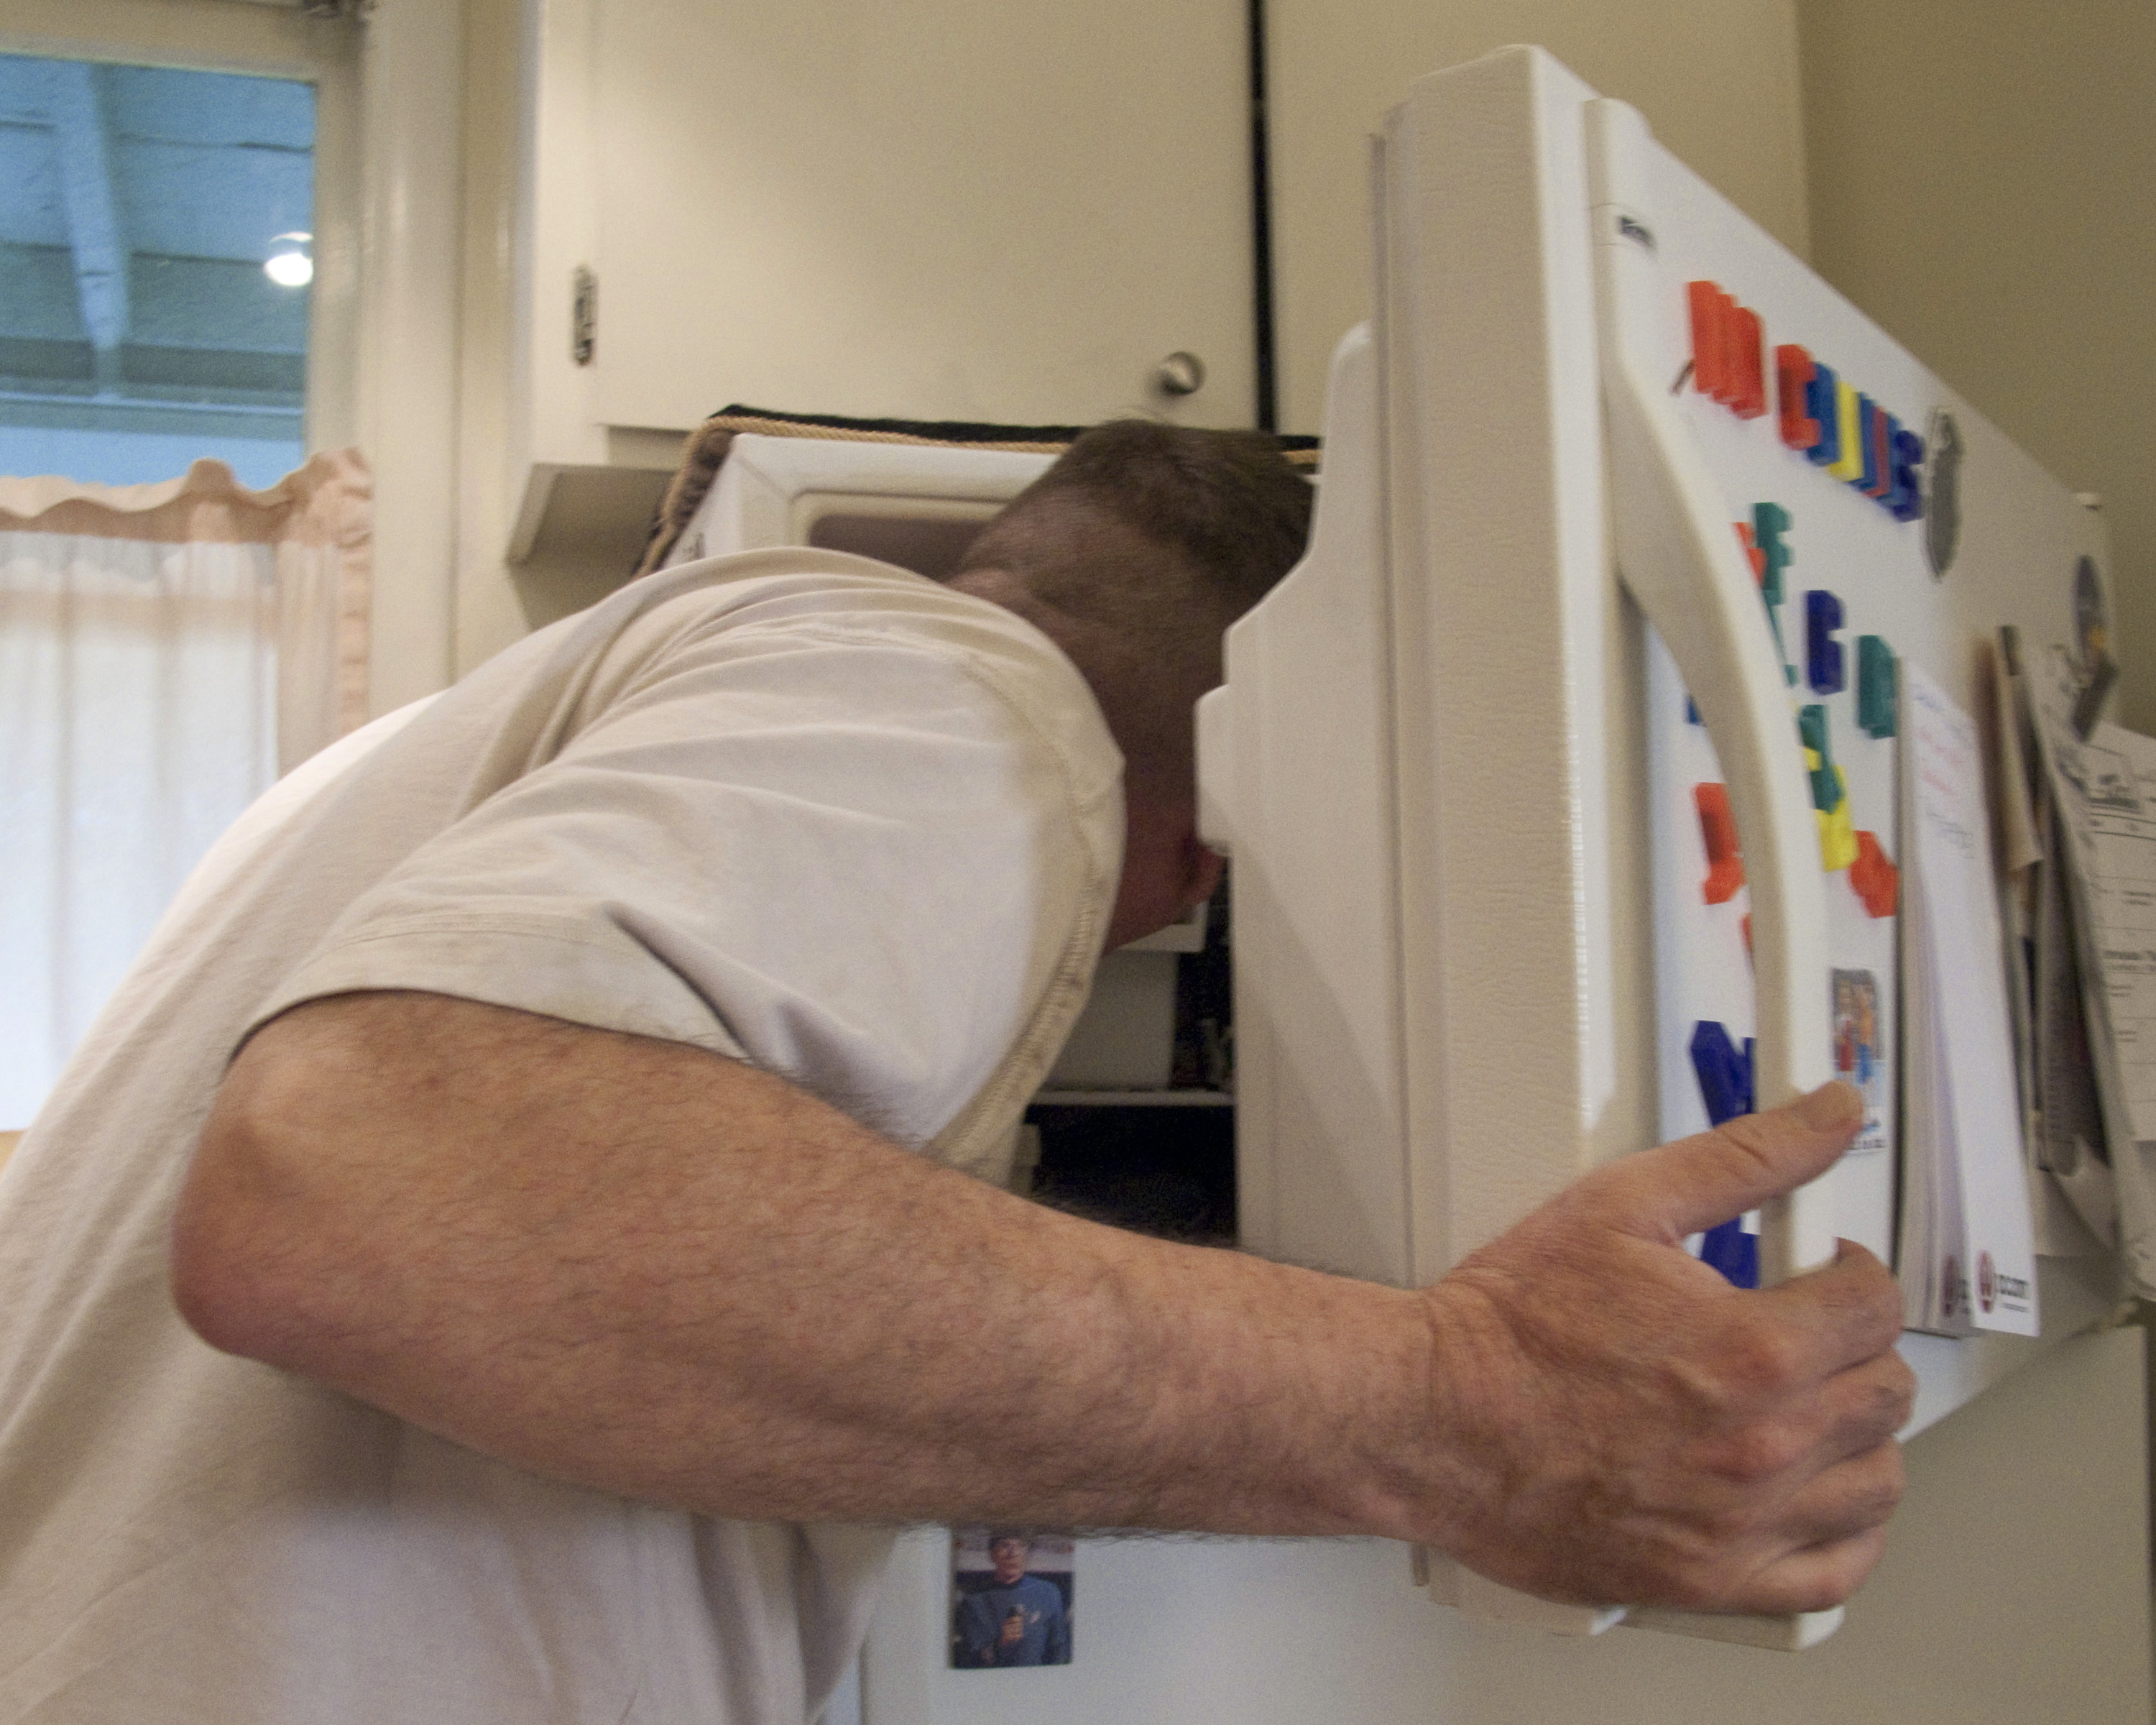
floor, leg, room, arm, muscle, human body, head, sacramento, freezer, gefrierfach, tiefk hlfach, 241543903, flooring